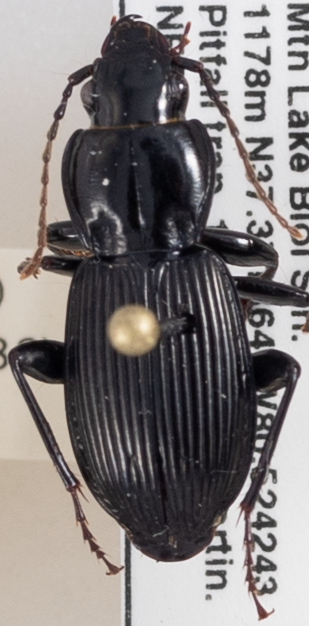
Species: Pterostichus coracinus
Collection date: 2018-06-19
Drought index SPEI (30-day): -0.54
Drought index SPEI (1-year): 0.32
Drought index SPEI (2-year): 0.63